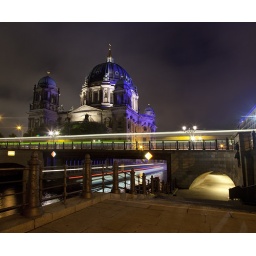
Light trails from a bus and a boat with the Berliner Dom in the background.